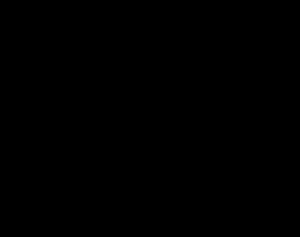
Lindsey Stirling, née le 21 septembre 1986 à Santa Ana, dans le comté d'Orange, en Californie, est une violoniste, artiste performeuse et compositrice américaine.